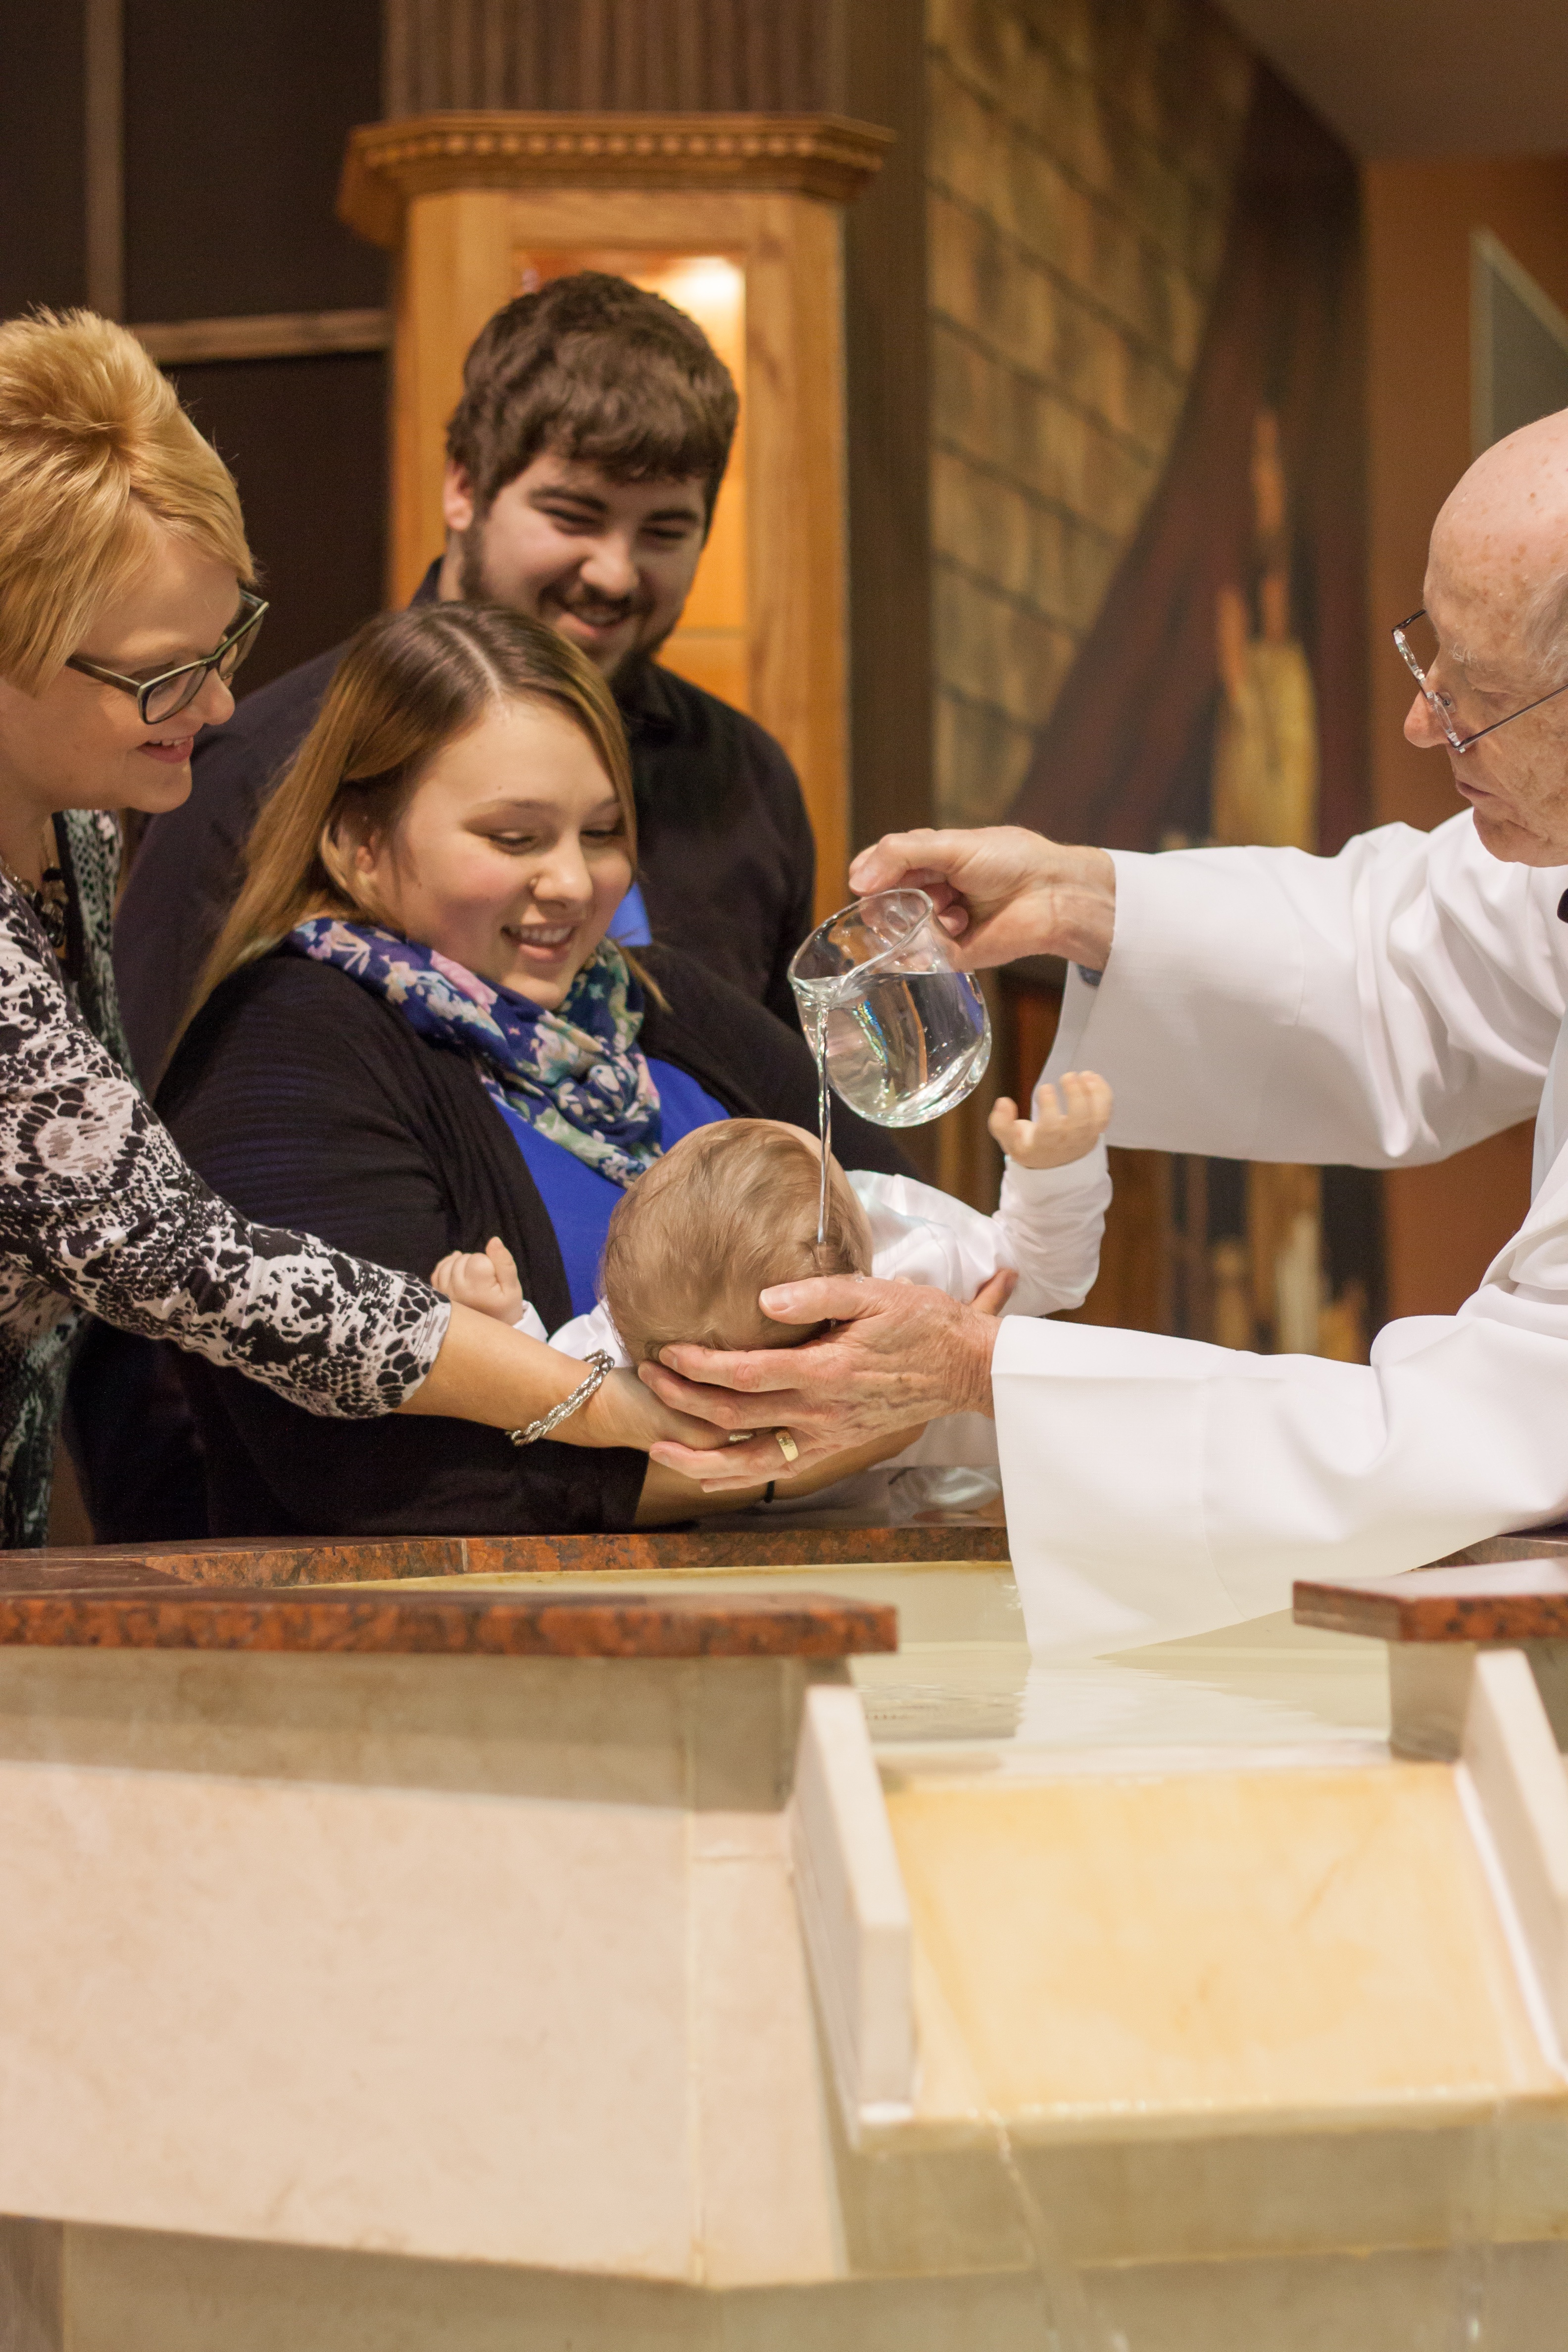
water, person, meal, symbol, religion, child, church, christian, baby, bible, religious, catholic, christ, ceremony, holy, ritual, christening, baptism, baptismal